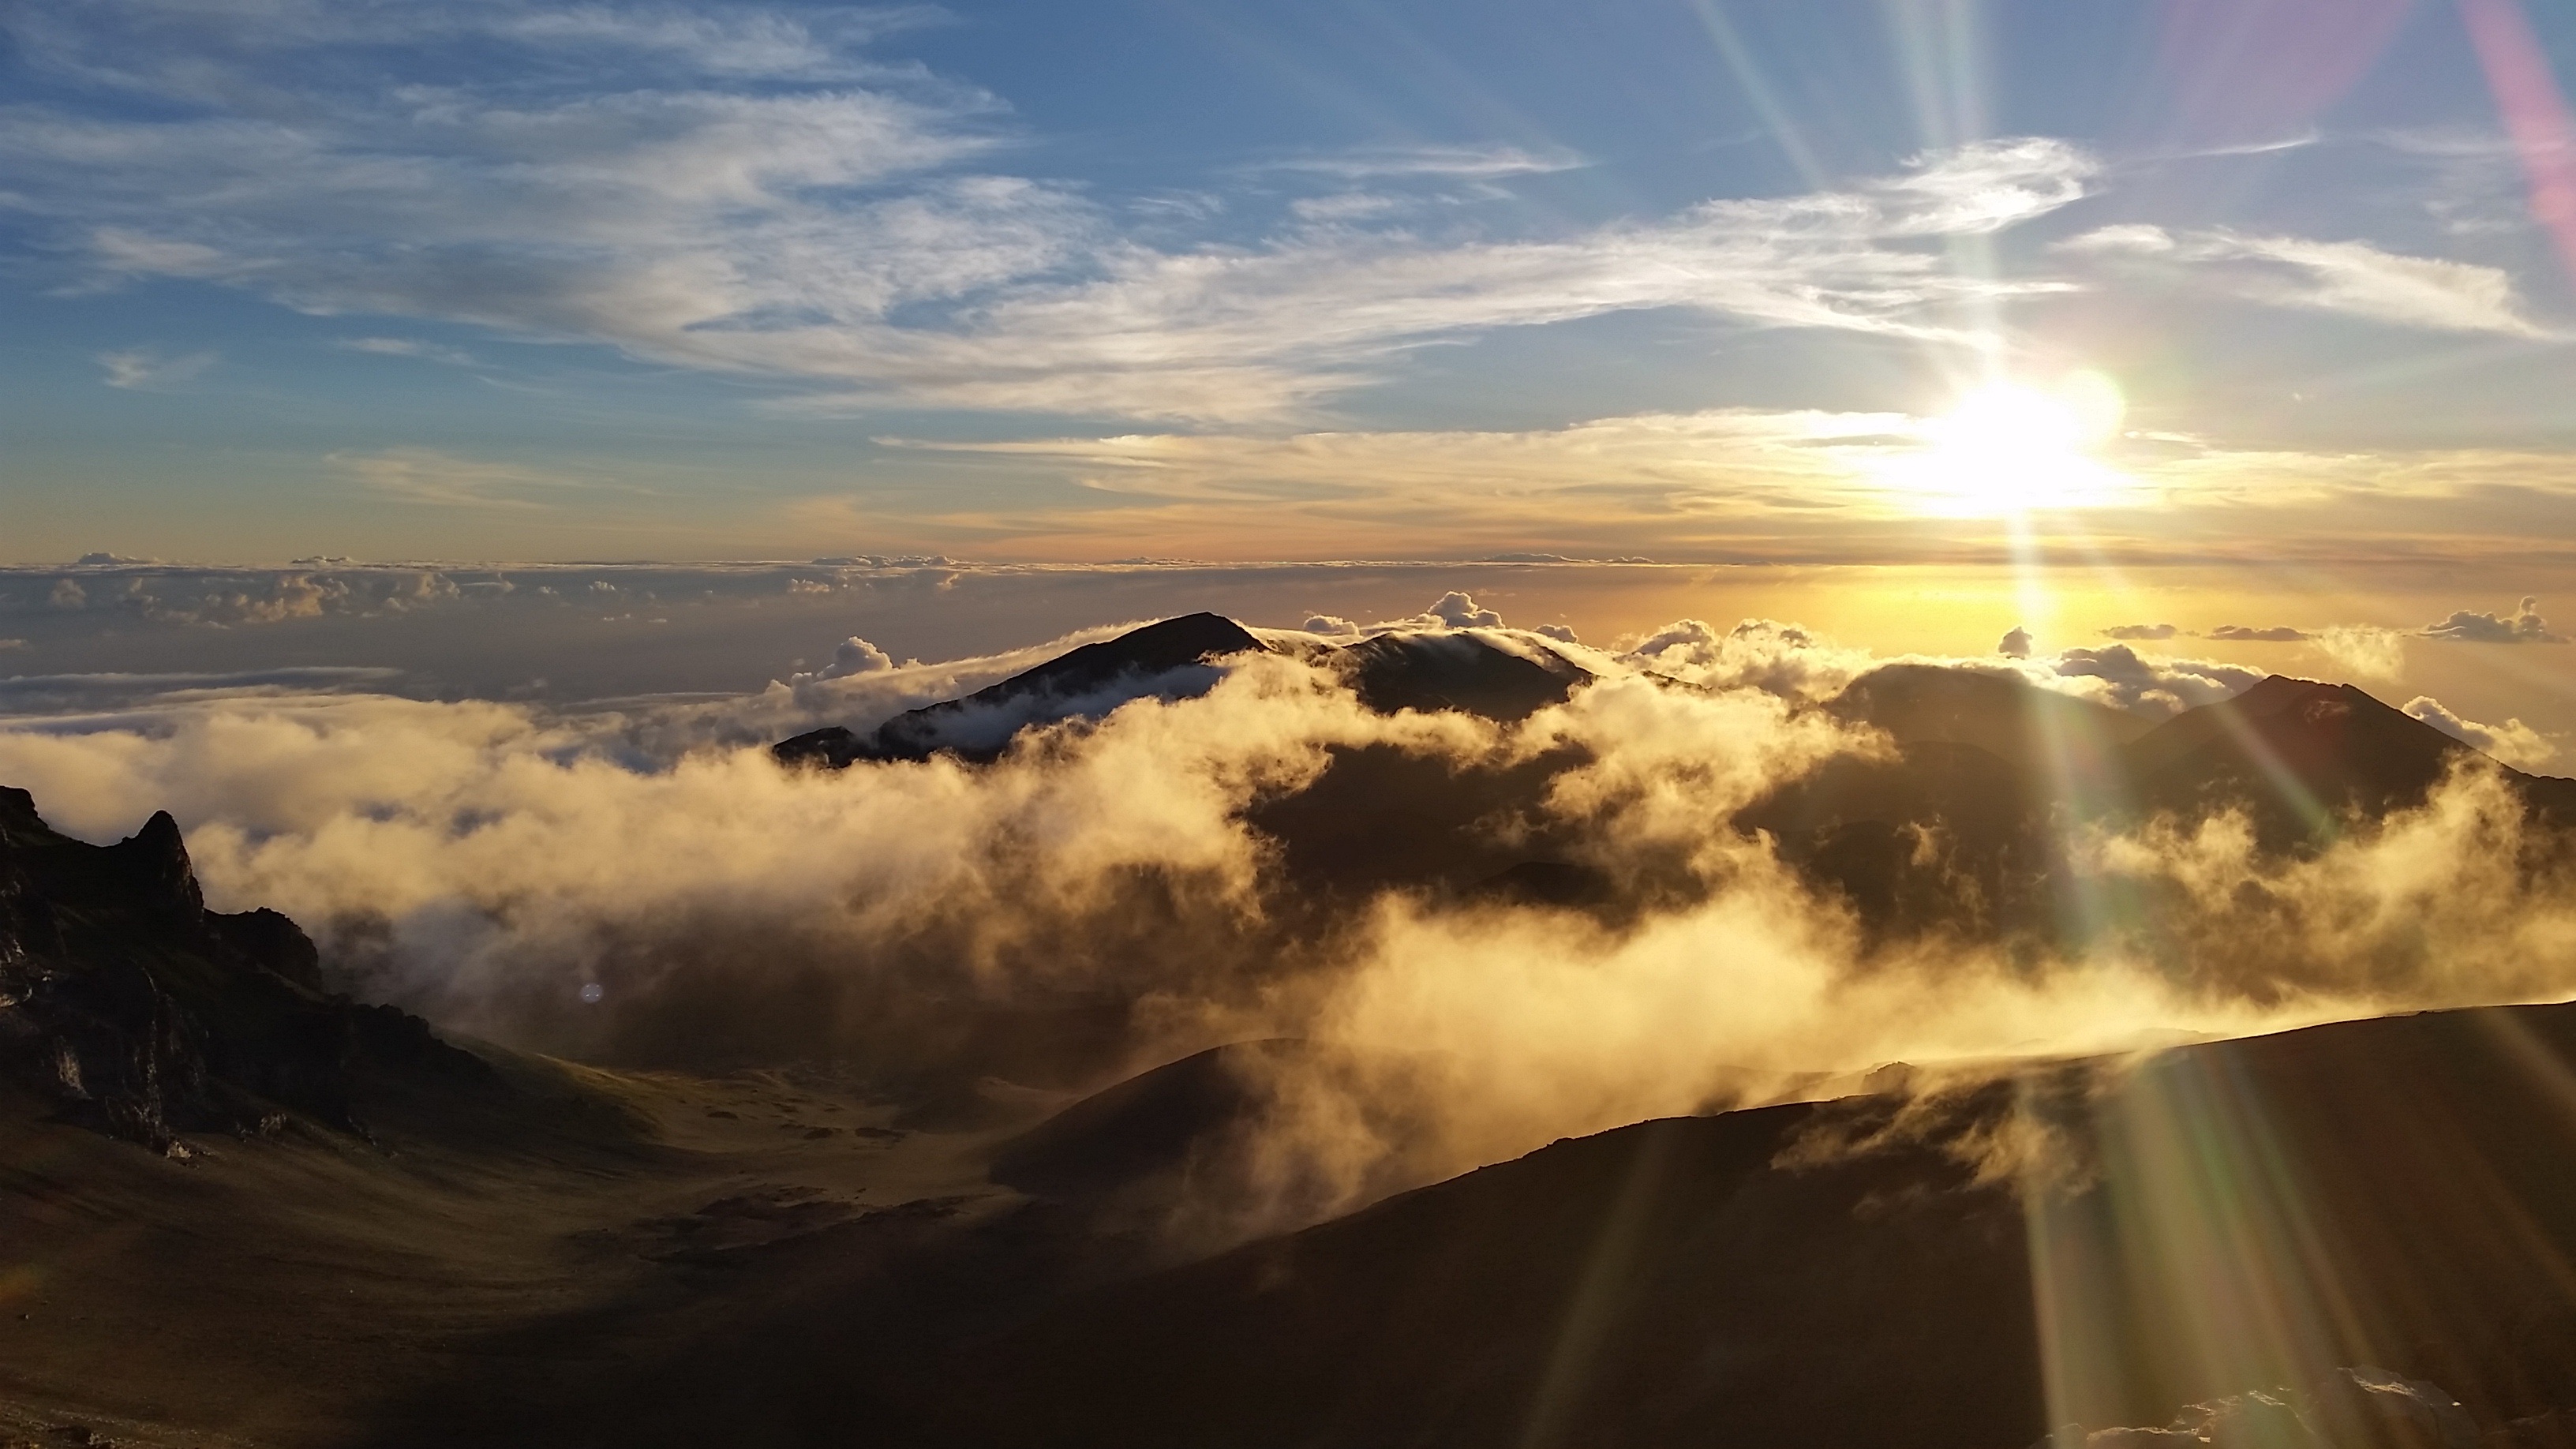
sea, horizon, mountain, light, cloud, sky, sun, sunrise, sunset, sunlight, morning, wave, dawn, atmosphere, dusk, evening, reflection, hawaii, clouds, meteorological phenomenon, haleakala, atmospheric phenomenon, atmosphere of earth